Charles Augustus Strong

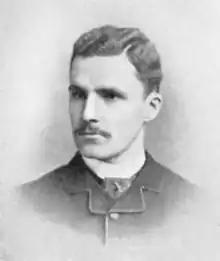
At Harvard, c. 1885

In 1883 Strong returned to America and entered the University of Rochester, where he received an AB in 1884 and an LLD in 1919. Strong graduated from Harvard in 1885 with a second AB. At Harvard he was influenced by philosopher and psychologist, William James, and became friends with George Santayana; and together they founded the Harvard Philosophical Club.